2011 FA Trophy final

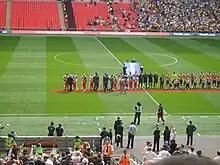
Darlington and Mansfield teams lining up before the game

The final was played on 7 May 2011 at London's Wembley Stadium. Darlington defeated Mansfield Town 1–0 after extra time, thanks to a goal from striker Chris Senior. This was the first time that Darlington had scored at Wembley in three visits to the national stadium.